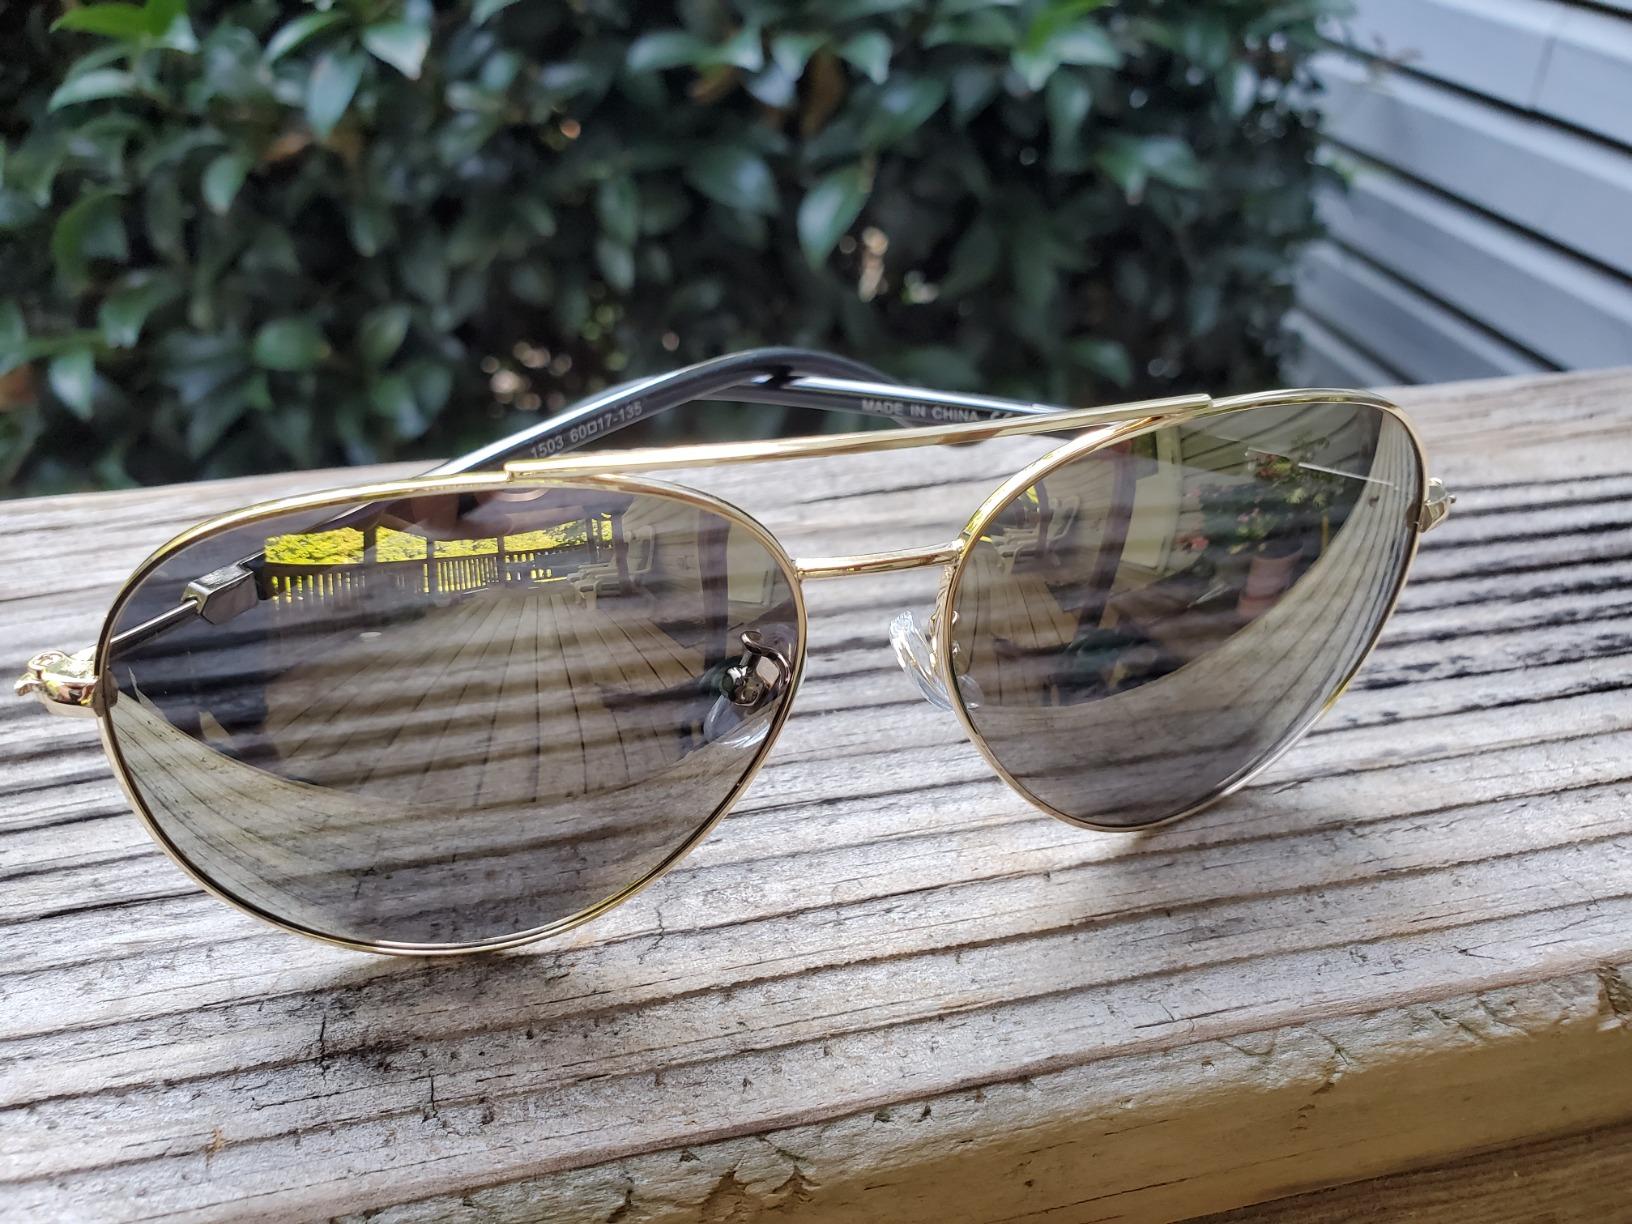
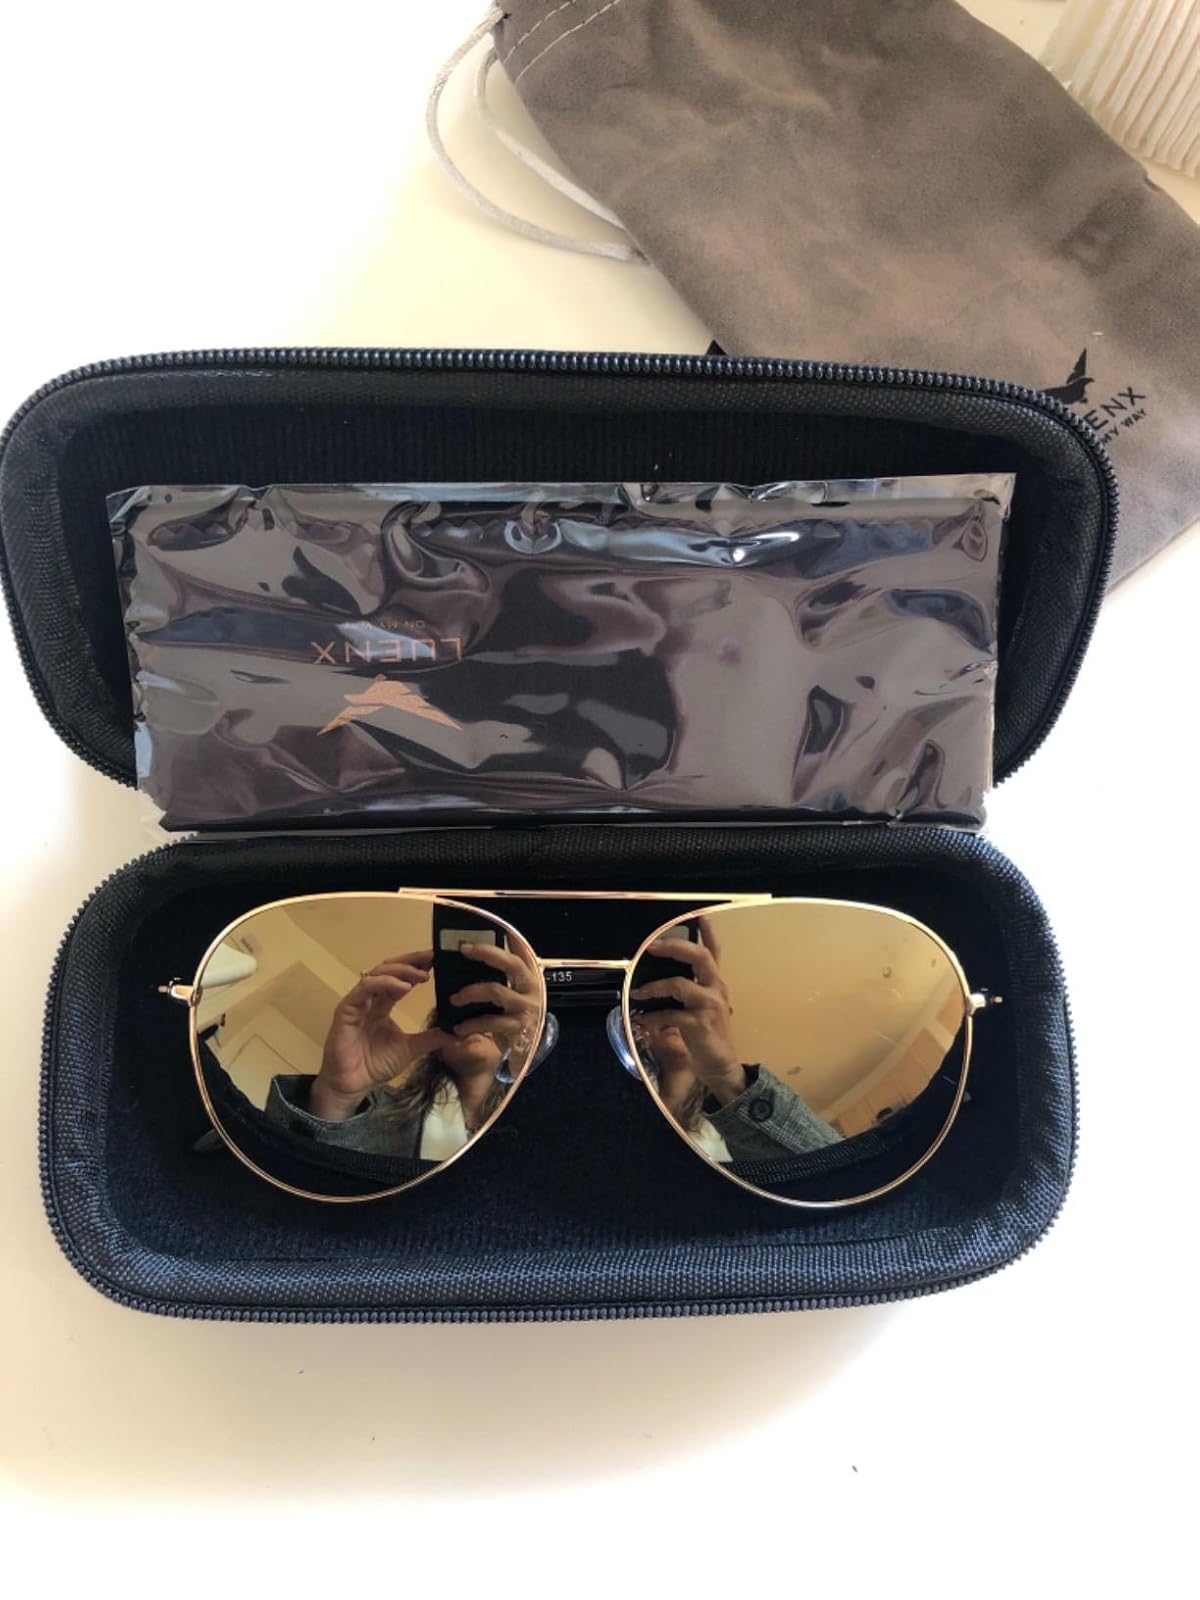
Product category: accessories_sunglasses
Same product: yes